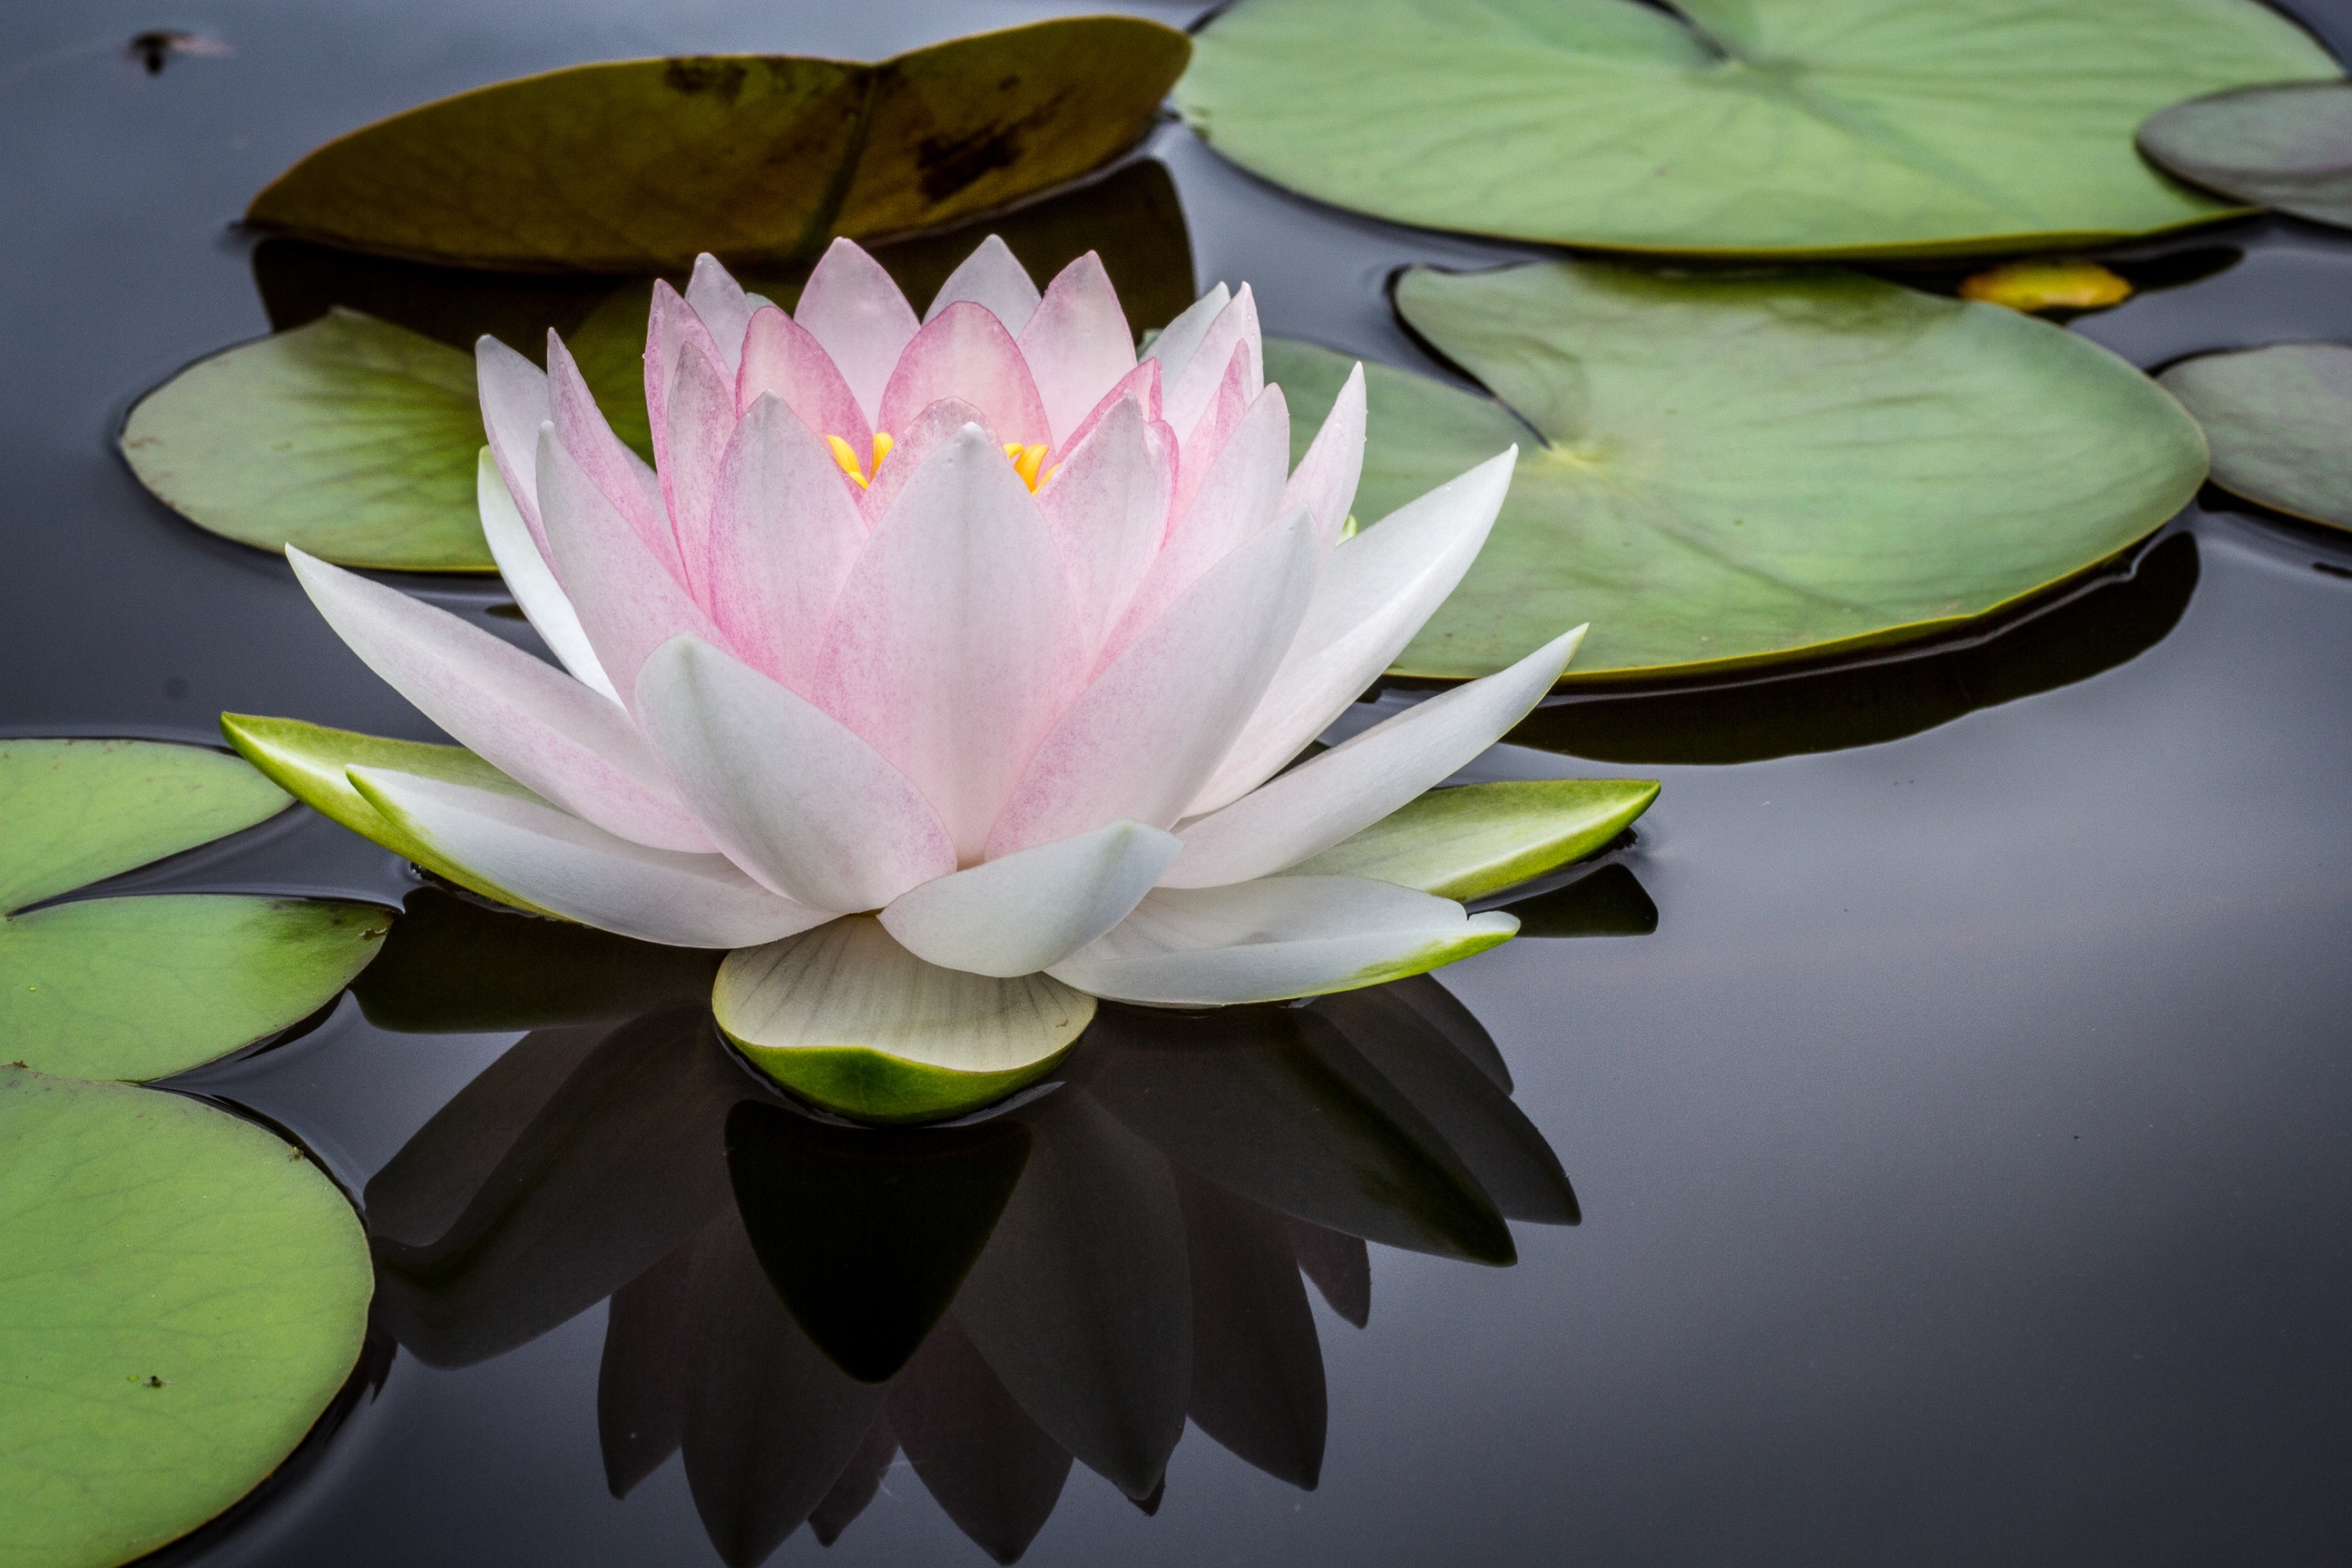
water, plant, leaf, flower, petal, green, botany, pink, sacred lotus, aquatic plant, flora, water lily, lily pad, close up, lotus flower, lotus, lily, floristry, macro photography, flowering plant, city car, land plant, lotus family, proteales